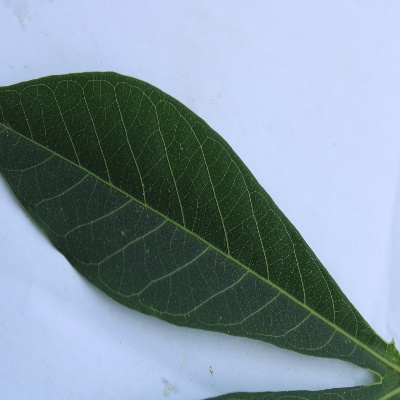
Crop: Cassava
Condition: healthy